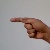
The image shows a hand gesture representing the letter 'G' in Indian Sign Language.